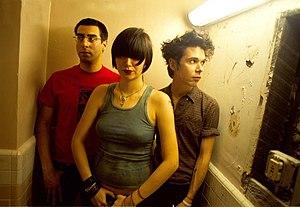
La discographie des Yeah Yeah Yeahs, groupe de musique new-yorkais fondé en 2000 par la chanteuse Karen O, le batteur Brian Chase et le guitariste Nick Zinner, se compose de trois albums studio, trois maxis, neuf singles, huit clips musicaux et une vidéo.
Yeah Yeah Yeahs est un groupe de rock américain, originaire de New York. Leur style musical est un mélange de styles rétro avec des guitares heavy rock/post-punk, des sons artificiels, des cris et des « vocalises bluesy », à mi-chemin entre Blondie et Siouxsie and the Banshees.